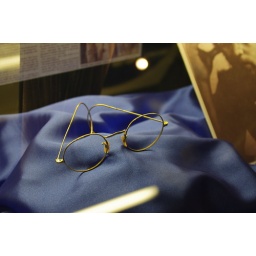
Lennon's golden glasses in the Beatles Story, Liverpool.